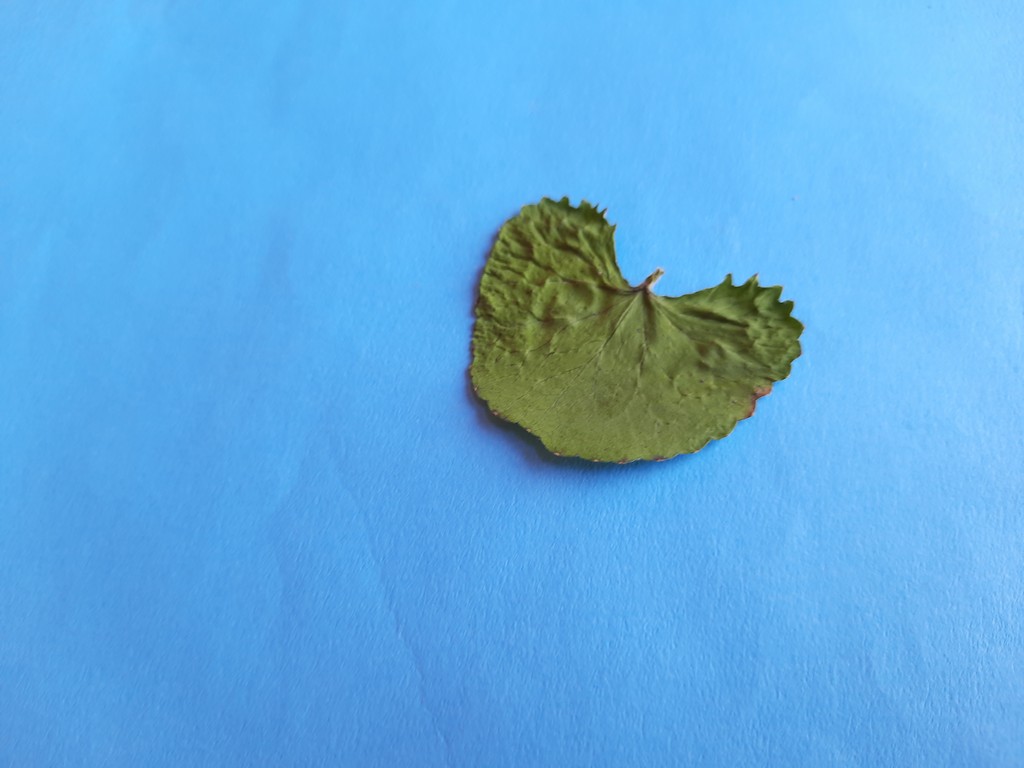
Label: Dried